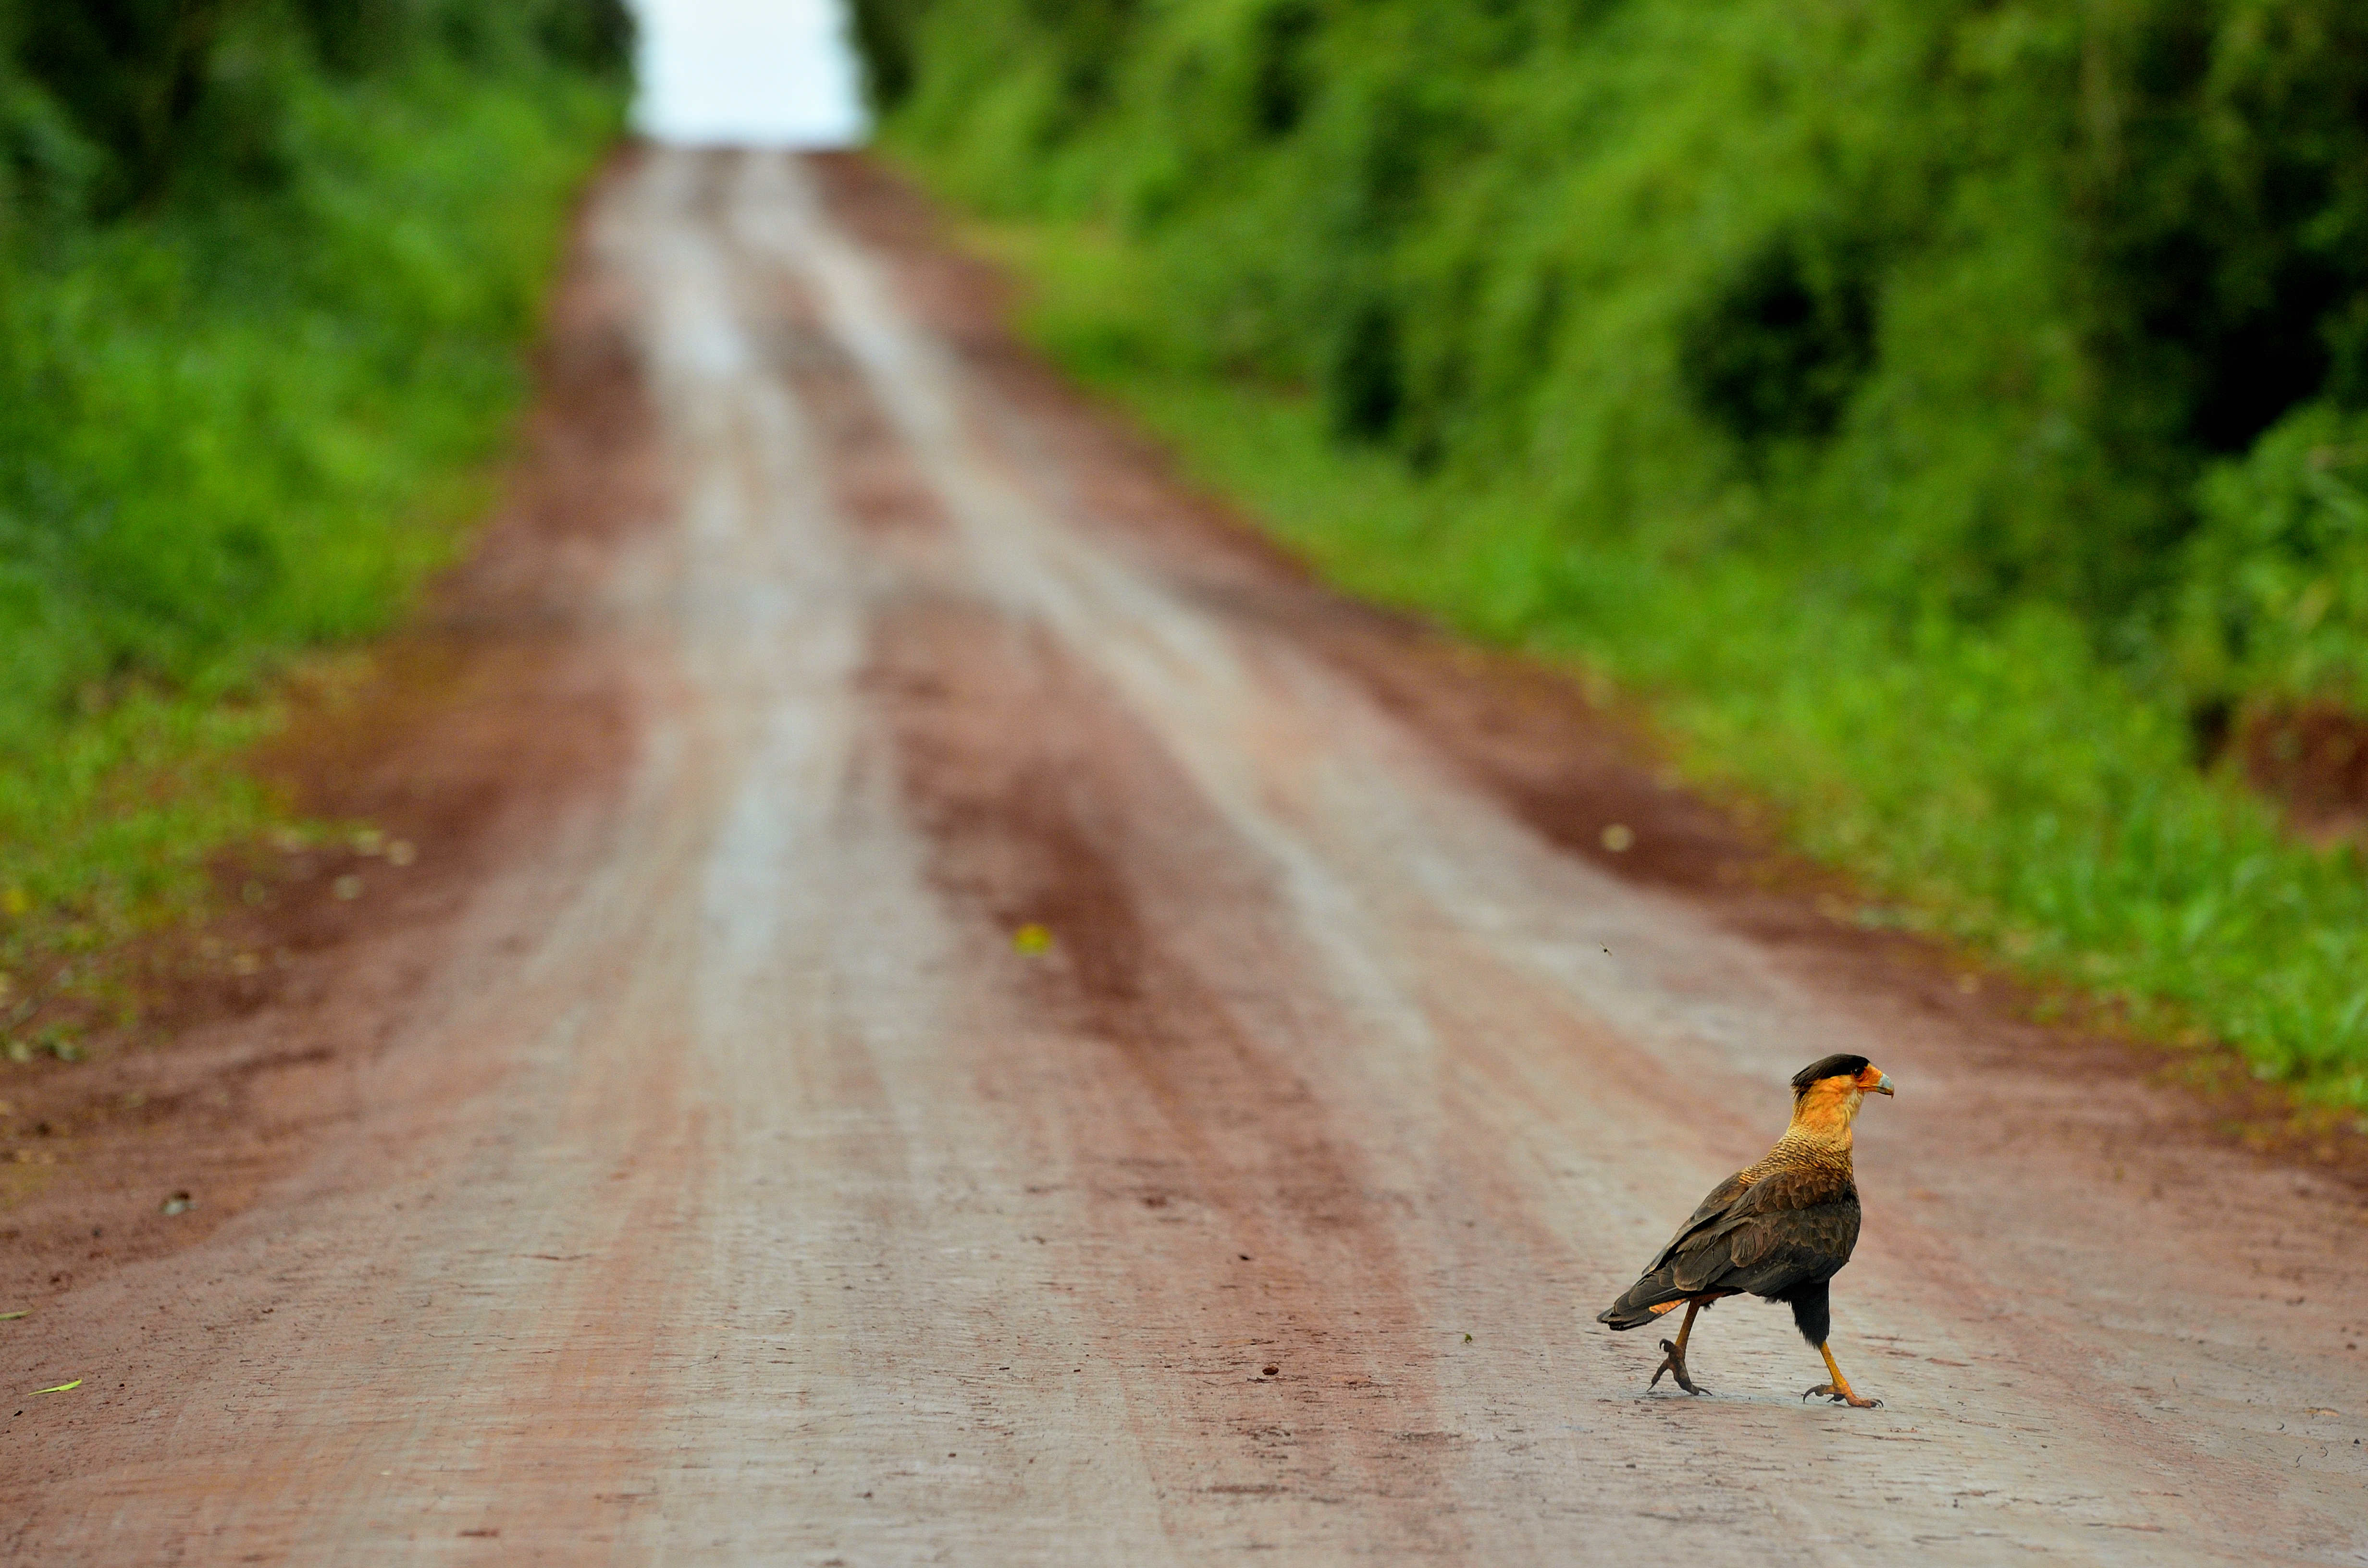
tree, nature, bird, road, sunlight, leaf, green, autumn, soil, ave, carancho, caracaraplancus, southerncaracara